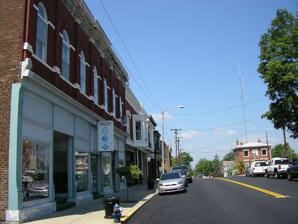
Building: Central Owenton Historic District
Country: United States of America
Year built: 1890
Historic district in Kentucky, United States United States historic place Central Owenton Historic District U.S. National Register of Historic Places U.S. Historic district Location in Kentucky Show map of Kentucky Location in United States Show map of the United States Location Roughly Bryan, Madison, Seminary, and Thomas Sts., Owenton, Kentucky Coordinates 38°32′10″N 84°50′14″W / 38.53611°N 84.83722°W / 38.53611; -84.83722 ( Central Owenton Historic District ) Area 4 acres (1.6 ha) Built 1890 Architect Multiple MPS Owenton MRA NRHP reference No. 84001893 Added to NRHP September 4, 1984 The Central Owenton Historic District in Owenton, Kentucky is a 4 acres (1.6 ha) historic district which was listed on the National Register of Historic Places in 1984.  The listing included 18 contributing buildings . It included the Owen County Courthouse and Jail , which were already separately listed on the National Register. The district includes roughly Bryan, Madison, Seminary, and Thomas Streets. References